Federation of Malaya

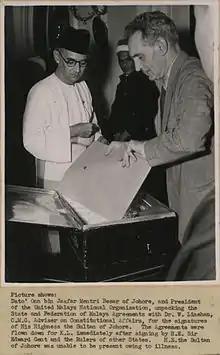
Dato' Onn bin Jaafar Mentri Besar of Johor, and President of the United Malays National Organisation, unpacking the State and Federation of Malaya Agreements with Dr. W. Linehan, C.M.G. Adviser on Constitutional Affairs, for the signatures of His Highness the Sultan of Johor, 1948

The Federation of Malaya Legislative Council held its first meeting in the Tuanku Abdul Rahman Hall, Kuala Lumpur in 1948. It was opened by the British high commissioner Sir Edward Gent. Attendees included the British minister of state for colonial affairs, Lord Listowel. The membership of the council was structured to include: